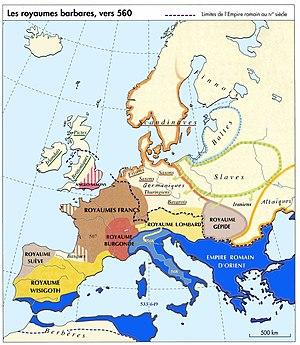
Carte historique de l'Europe en 560, d'après Anne le Fur
L'Espagne byzantine, appelée aussi Hispania voire Spania est une province romaine d'Orient au sud de la péninsule Hispanique, ayant existé entre 552 et 624 approximativement. Elle correspond ainsi à la « période byzantine » de la province de Bétique. Créée à l'occasion des reconquêtes de l'empereur Justinien et de son général Bélisaire, elle recouvre le quart sud-est de la péninsule Ibérique, sans qu'il soit aisé de délimiter précisément ses frontières. Si les Byzantins profitent dans un premier temps des dissensions au sein de la péninsule, notamment entre le pouvoir central qui prône l'arianisme et les populations favorables au concile de Nicée I, la province s'avère difficile à défendre pour les successeurs de Justinien, occupés par des problèmes plus urgents et les Byzantins se retrouvent sur la défensive. Progressivement, sous l'impulsion du roi wisigoth Léovigild, les Romains d'Hispanie perdent du terrain et le renoncement du roi Récarède Ier à l'arianisme fragile encore plus les Byzantins.
L’histoire des Basques comme dans la plupart des peuples dont les origines remontent à des temps pour lesquels il n'existe pas de traces écrites, donne lieu à de nombreuses études.
L’histoire de l'Europe, et surtout de l’Europe méridionale, est une des parties les mieux documentées, étudiées et connues de l’histoire mondiale, pour quatre raisons :